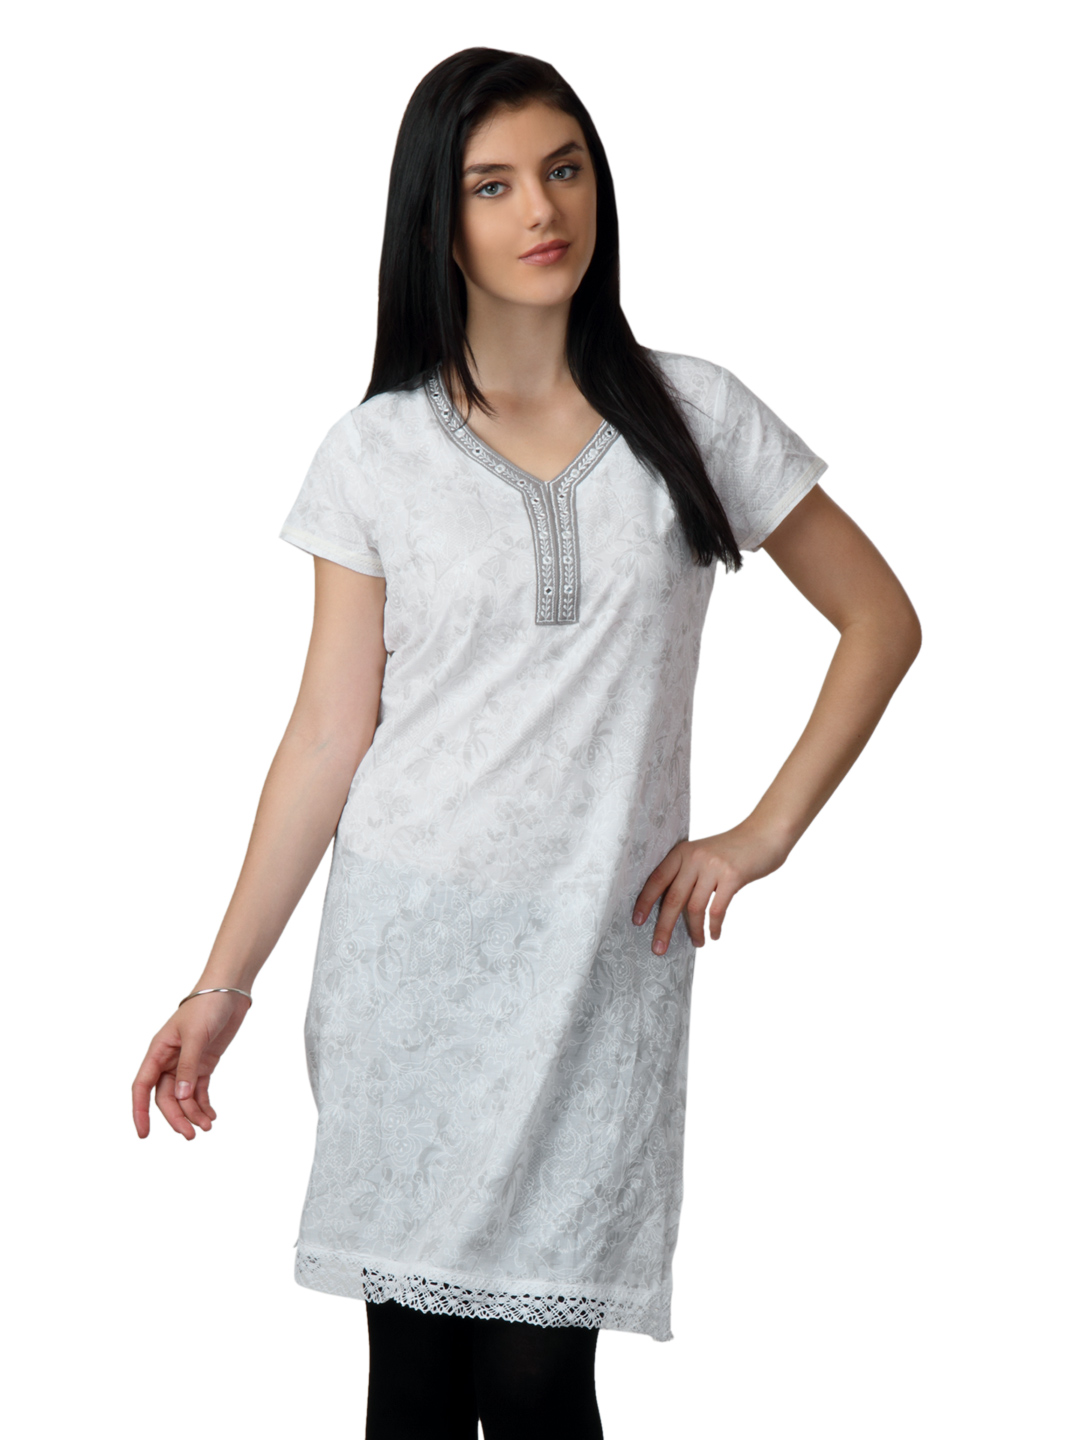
ALayna Women Printed White Kurta
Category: Apparel / Topwear / Kurtas
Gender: Women
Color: White
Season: Summer 2012
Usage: Ethnic